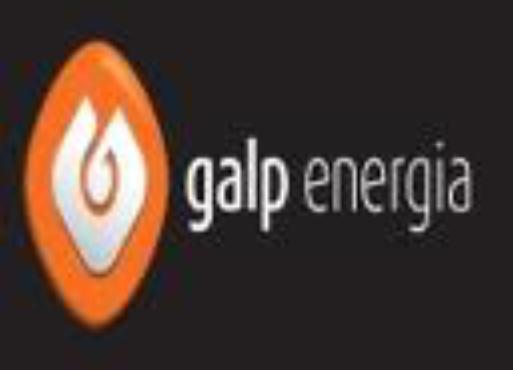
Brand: Galp
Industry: Necessities